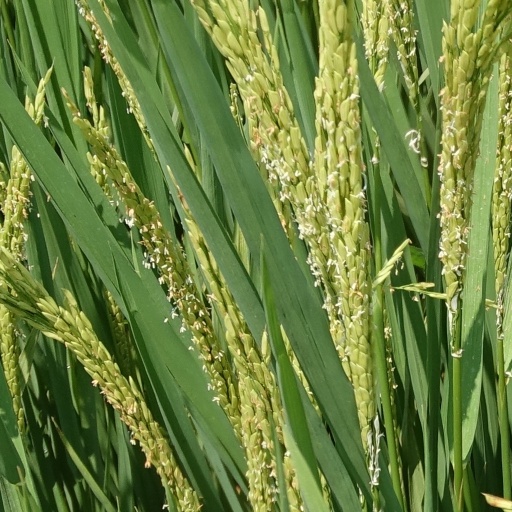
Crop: rice